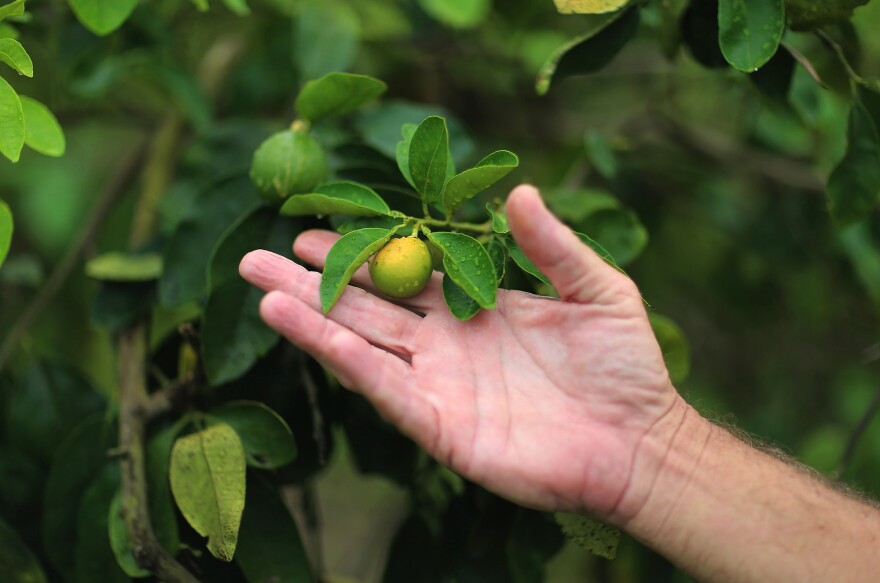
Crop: unknown
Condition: citrus_citrus_greening_disease